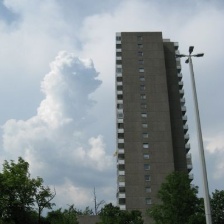
Cloud type: Cumulus